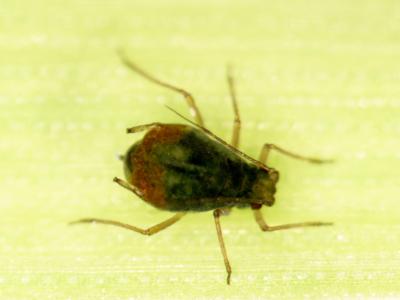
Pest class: bird_cherry_oat_aphid